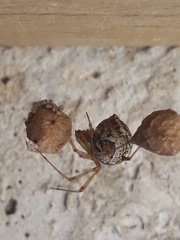
Species: Parasteatoda_tepidariorum